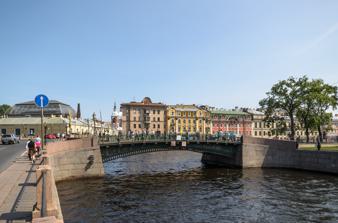
Building: First Engineer Bridge
Country: Russia
Year built: 1825
First Engineer Bridge in St. Petersburg. The First Engineer Bridge ( Russian : Первый Инженерный мост , Pervy Inzhenerny most ) is one of several Russian bridges that span the Moika River in Saint Petersburg . The bridge is one of a group of four bridges located near the Mars Field , and opposite the main entrance to the Summer Garden , spanning the Moika River , the Fontanka River , and the Swan Canal in the historic center of the city. The First Engineer Bridge is one of the most decorative of Saint Petersburg's more than 500 bridges. The original small wooden bridge, called the Summer Bridge and rumored to have been designed by the architect Bartolomeo Rastrelli , was built in the 1760s. This bridge was replaced with the current cast-iron bridge, in 1824-1825, and renamed the First Engineer Bridge, in 1829, after the nearby Engineers' Castle (originally called St Michael's or Mikhailovsky Castle ). Engineer Pierre-Dominique Bazaine (1786-1838) ( Пётр Петрович Базен ) designed and constructed the bridge in a similar fashion to the Big Stables Bridge ( Bolshoy Konyushenny Bridge ), a bridge located further west on the Moika River, using pre-fabricated hollow wedges. Bazaine also managed to reduce the use of expensive cast-iron in the bridge's construction to one-third of the total mass of the bridge, by innovatively designing the sidewalks with the use of special bracket supports. The siding is decorated in Doric style by architect I.I. "Joseph" Charlemagne . The beams have a curved and perforated appearance, and the bridge's rectangular orifices are bordered with flat frames, giving the bridge an appearance of lightness and transparency. The bridge's sidewalk tiles were designed as a cornice and are supported by rich ornamental bracket figures. Intricately inscribed plaques with grooves extend from the figures on frieze planes, in the style of Doric triglyph coverings. The triglyphs cover the joints of the side plaques. Cast-iron arches span closely behind. The railings, also designed by Charlemagne, comprise several sections of short pilums , placed between bouquets of decorations and inscriptions of round shields, with bas-relief images of the heads of Medusa , with the Gorgon's snaky locks for hair. In 1994, a small bronze statue of Chizhik-Pyzhik was installed on a ledge in the embankment, opposite the Imperial School of Jurisprudence near the First Engineer Bridge. The statue has since been repeatedly stolen. See also Bridges in Saint Petersburg List of bridges in Saint Petersburg References Bunin, Michail Samoylovich Mosty Leningrada : Ocerky istory i architektury mostov Peterburga-Petrograda-Leningrada , Leningrad: Strojizdat, 1986. Novikov, Yuriy Vladimirovich et al. , Mosty i naberezhnye Leningrada , Saint Petersburg (Russia): Lenizdat, ISBN 5-289-00690-7 External links Wikimedia Commons has media related to First Engineer Bridge . photos of the bridge v t e Pierre-Dominique Bazaine (1786–1838) Construction Demidov Bridge First Engineer Bridge Obvodny Canal Novo-kamenniy Bridge project in 1814, constructed in 1816–1821 Merit The director of Institute of means of communication Lieutenant general Authority control databases : Geographic Structurae 59°56′30″N 30°20′16″E / 59.9417°N 30.3378°E / 59.9417; 30.3378